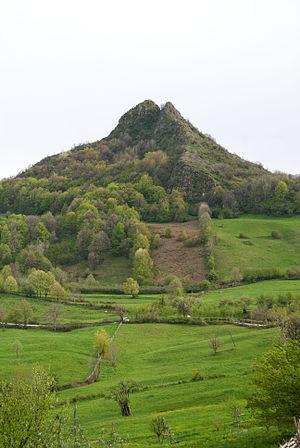
Le mont Ostrvica, dans les mont Rudnik, Serbie
Le mont Ostrvica est un sommet de Serbie. Il fait partie des monts Rudnik et s'élève à une altitude de 758 m.
Gornji Milanovac est une ville et une municipalité de Serbie, situées dans le district de Moravica. Au recensement de 2011, la ville comptait 24 048 habitants et la municipalité dont elle est le centre 44 438.
Varnice est un village de Serbie situé dans la municipalité de Gornji Milanovac, district de Moravica. Au recensement de 2011, il comptait 120 habitants.